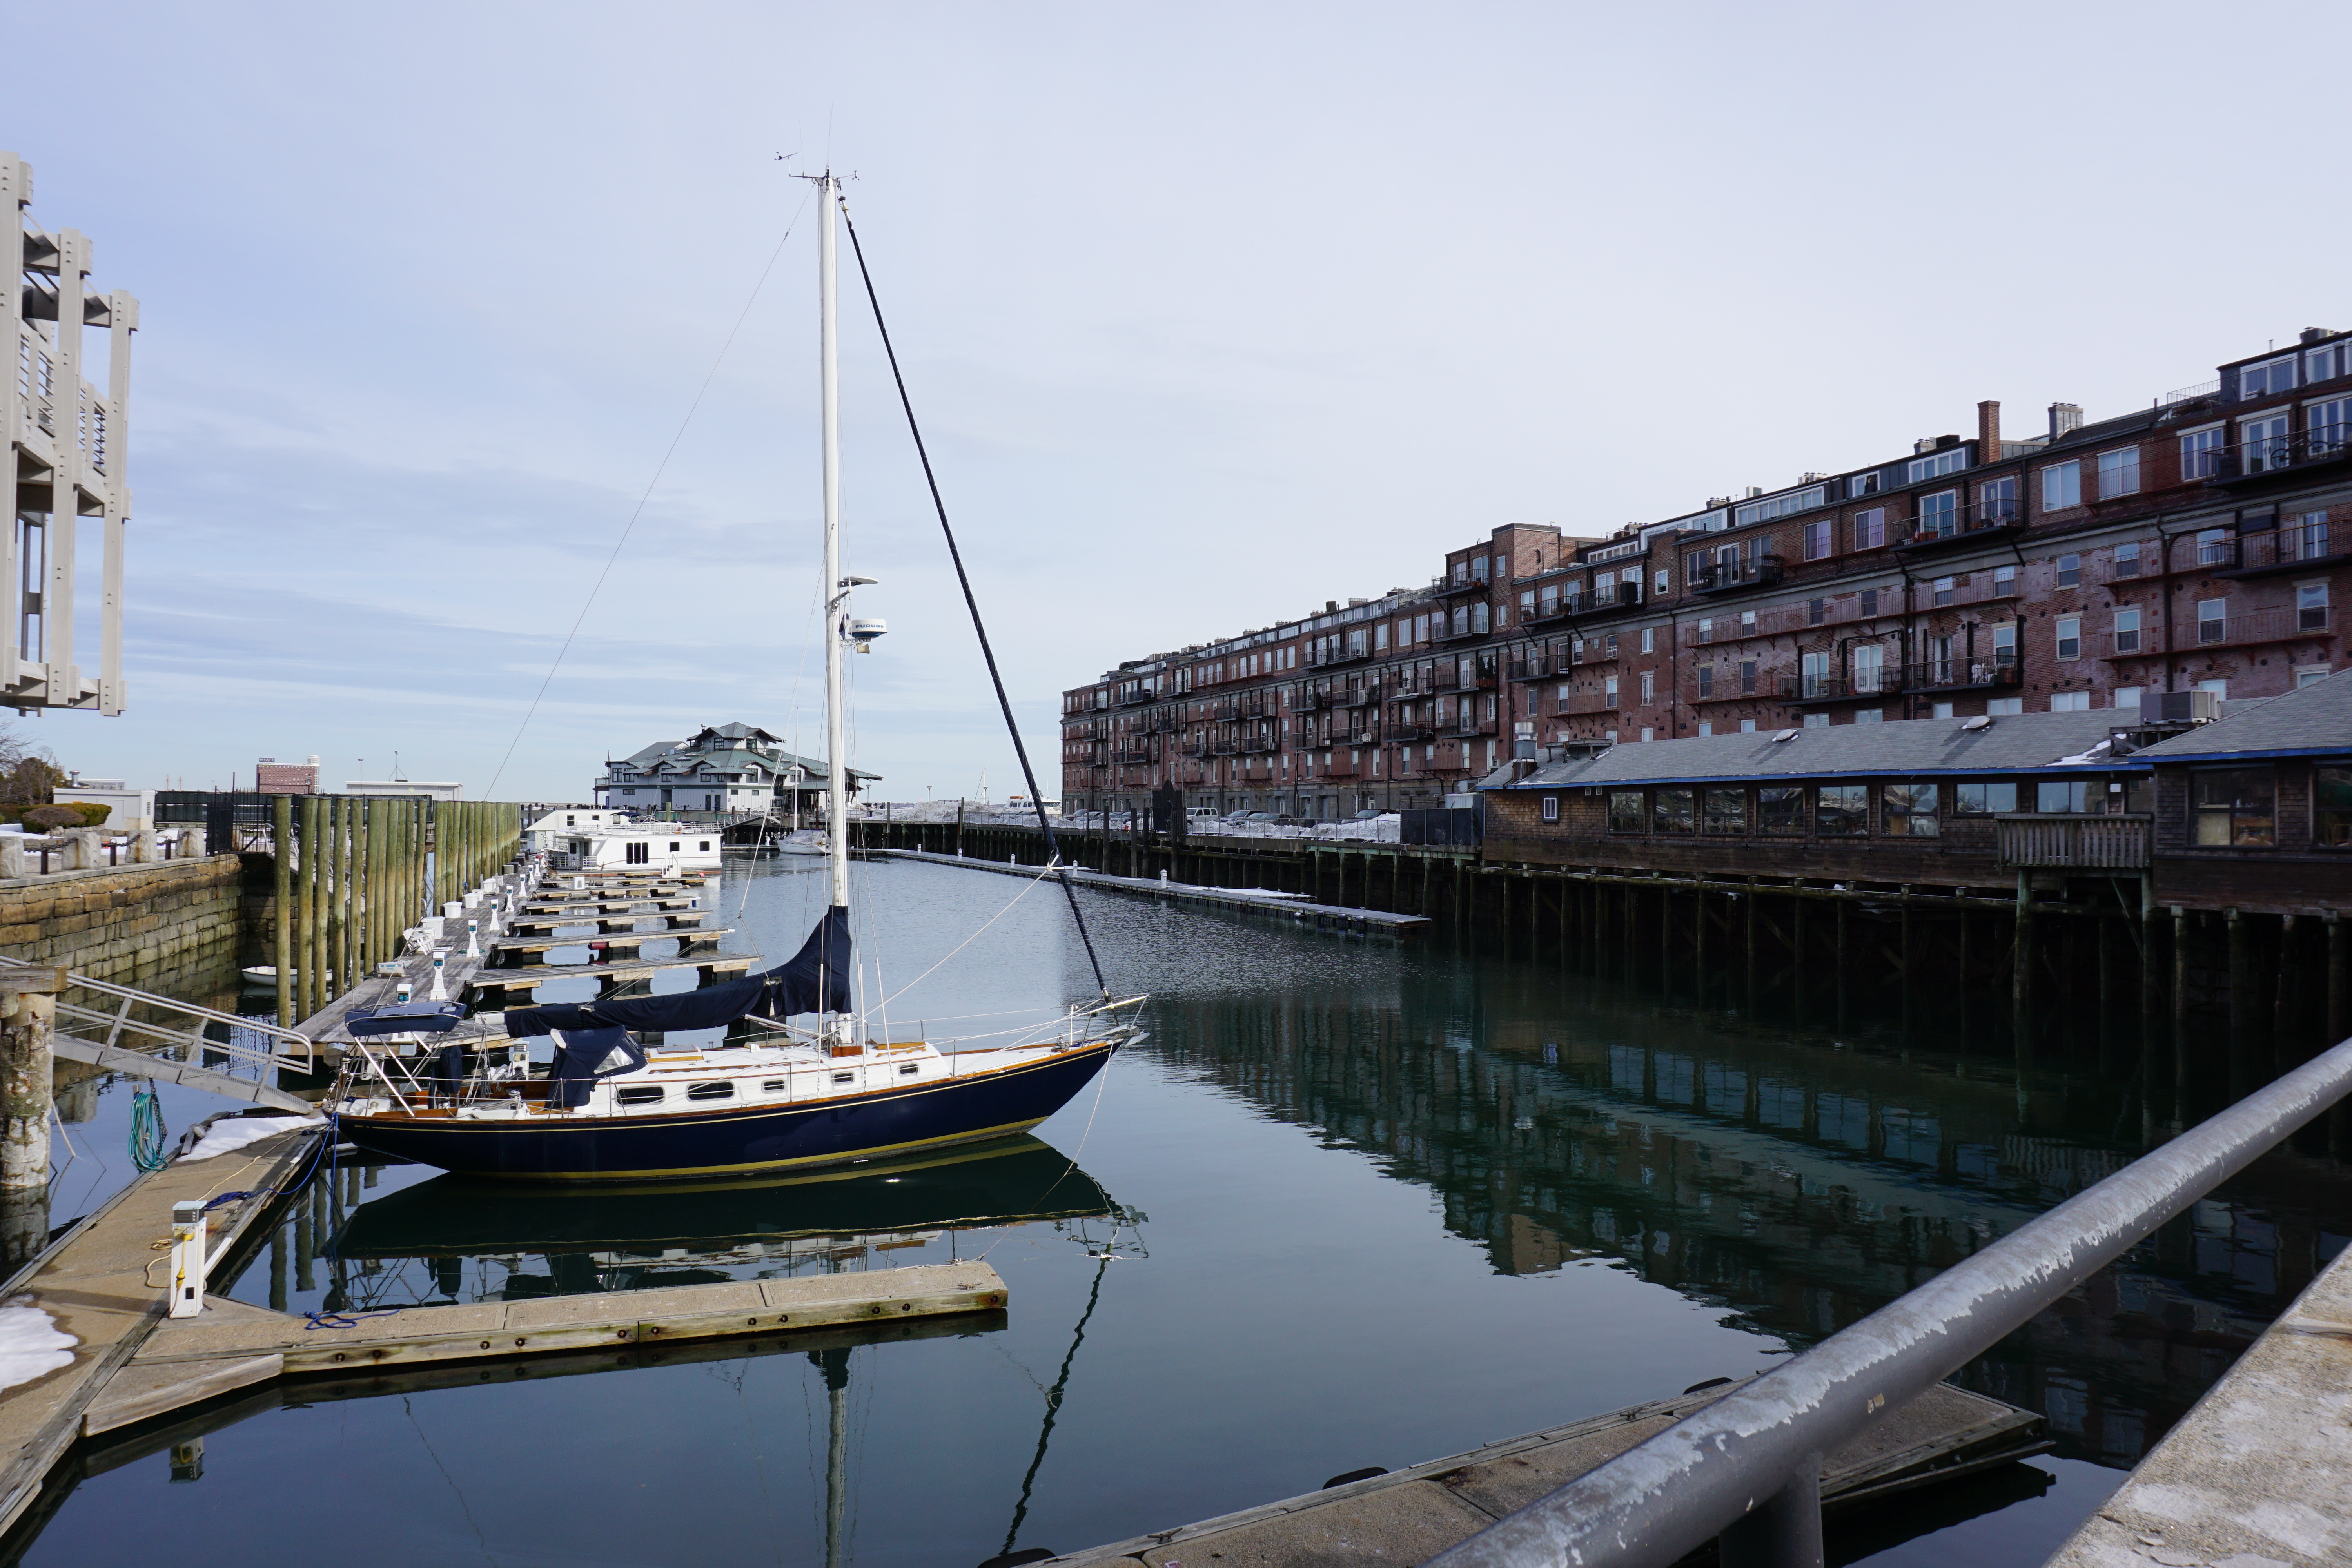
sea, dock, boat, river, ship, reflection, vehicle, yacht, bay, harbor, marina, port, waterway, watercraft